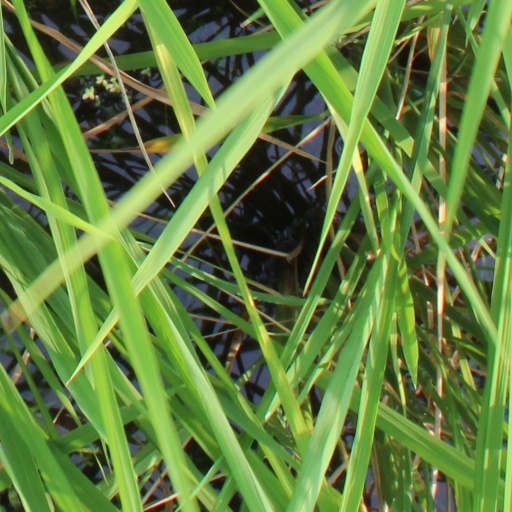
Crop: rice